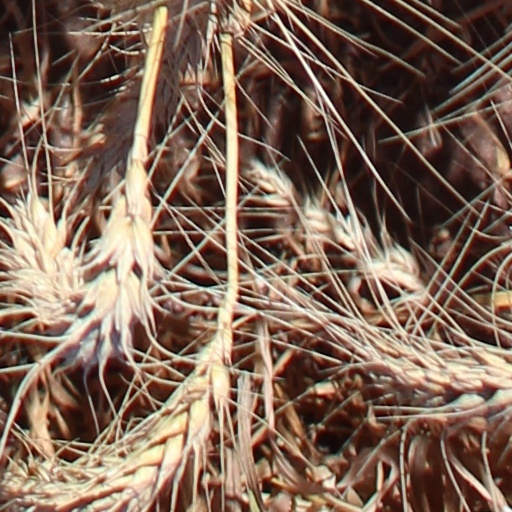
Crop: wheat